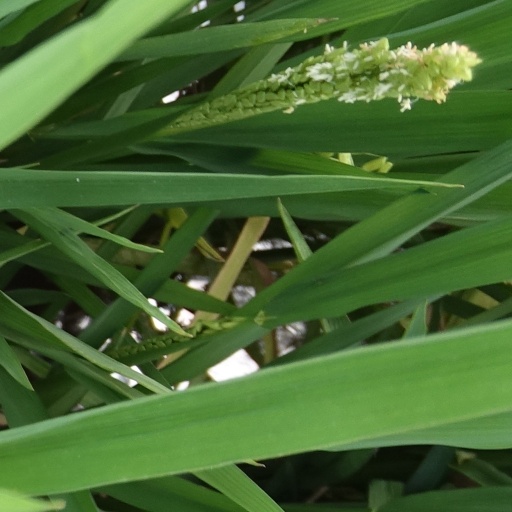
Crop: rice